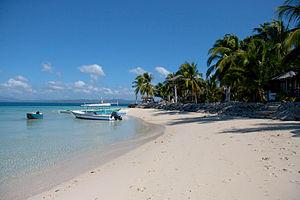
Roxas est une municipalité de la province de Palawan aux Philippines.